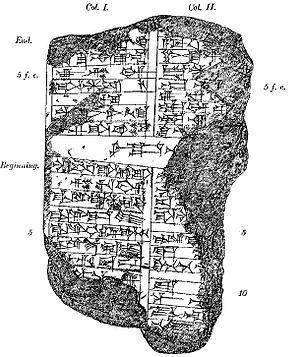
Marduk-sãpik-zêri ou Marduk-sapik-zeri est le septième roi de Babylone issu de la seconde dynastie d'Isin. Il semble avoir régné vers 1082-1070 av. J-C. La durée totale de son règne est de douze ans. Les liens familiaux qui l'unissent à son prédécesseur Marduk-nãdin-ahhê, si tant est qu'ils y en aient, sont inconnus. Sa titulature complète n'est pas connue mais Marduk-sãpik-zêri possède au moins les titres de roi de Babylone et de roi du monde. Il fut le contemporain des rois assyriens Teglath-Phalasar Iᵉʳ, Asared-Apil-Ekur et Assur-Bel-Kala.